Missoula, Montana

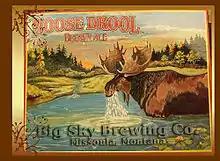
Ad for Moose Drool Brown Ale

Around 13,000 years ago, the entire valley was at the bottom of Glacial Lake Missoula. As could be expected for a former lake bottom, the layout of Missoula is relatively flat and surrounded by steep hills. Evidence of the city of Missoula's lake-bottom past can be seen in the form of ancient horizontal wave-cut shorelines on nearby Mount Sentinel and Mount Jumbo. At the location of present-day University of Montana, the lake once had a depth of . The Clark Fork River enters the Missoula Valley from the east through Hellgate Canyon after joining the Blackfoot River east of downtown, at the site of the former Milltown Dam. The Bitterroot River and multiple smaller tributaries join the Clark Fork on the western edge of Missoula. The city also sits at the convergence of five mountain ranges: the Bitterroot Mountains, Sapphire Range, Garnet Range, Rattlesnake Mountains, and the Reservation Divide, and thus is often described as being the "hub of five valleys".